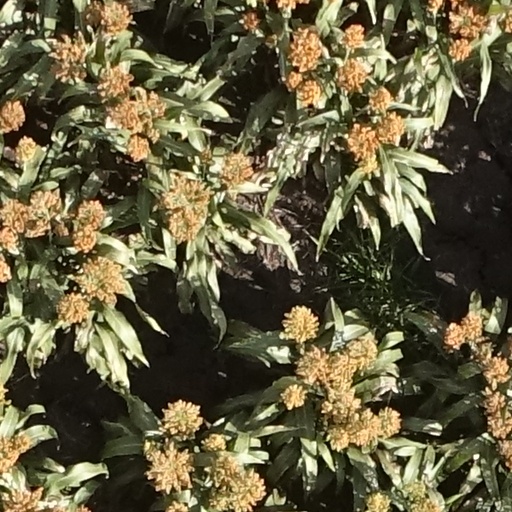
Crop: sorghum